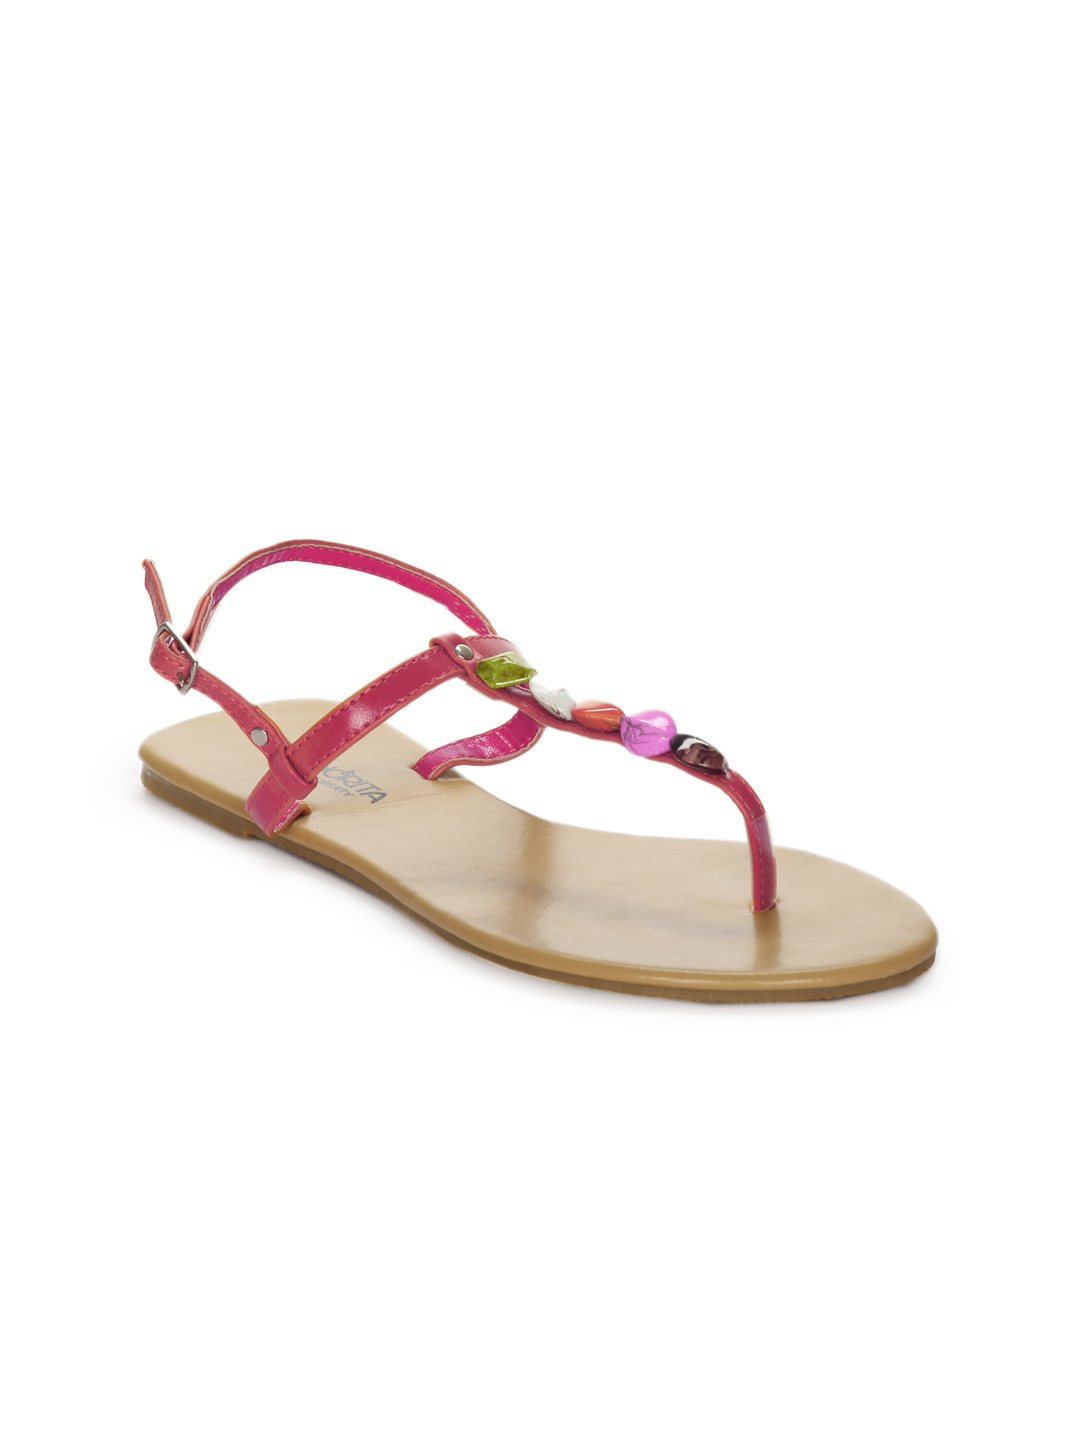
Senorita Women Pink Flats
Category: Footwear / Shoes / Heels
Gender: Women
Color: Pink
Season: Summer 2012
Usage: Casual